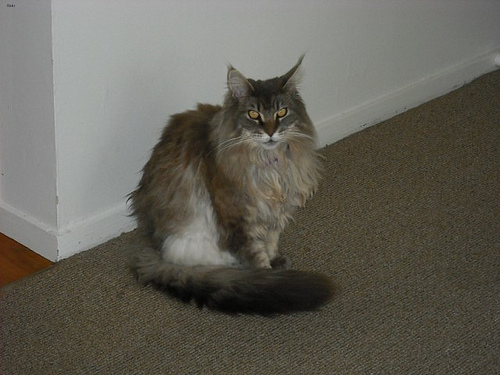
Animal: cat
Breed: Maine Coon